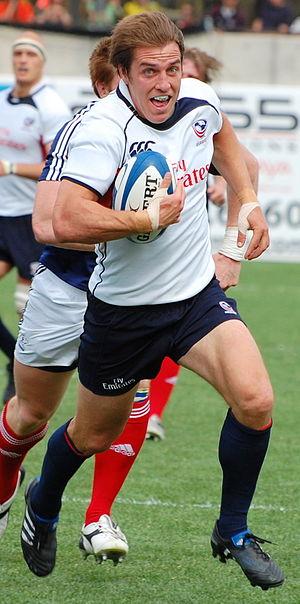
La Coupe d'Europe de rugby à XV 2013-2014, appelée aussi Coupe Heineken pour des raisons de sponsoring, oppose vingt-quatre clubs, provinces ou franchises, anglais, écossais, français, gallois, irlandais et italiens. La compétition se déroule du 11 octobre 2013 au 24 mai 2014, date de la finale disputée au Millennium Stadium de Cardiff.